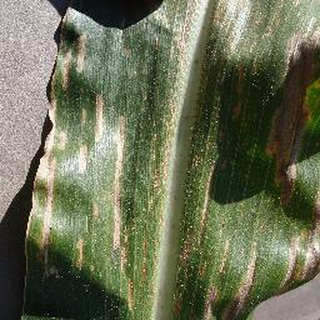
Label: corn_cercospora_leaf_spot